Church of St Michael the Archangel, Aldershot

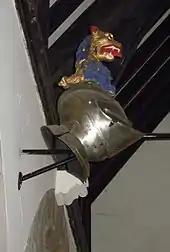
Funerary helm of Sir John White in the Lady Chapel

The registers of baptisms, marriages and burials were first begun by William Shakford in 1571, and are still in use. During the Civil War a curate of the parish, Thomas Hollinshead, was ejected in 1641. In 1645 during the same conflict, Royalist troops invaded the village of Aldershot and set fire to it but St Michael's was spared the fire and survived.